Abd al-Rahman III

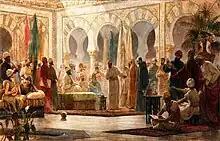
Abd al-Rahman III receiving ambassador John of Gorze of Otto I the Great at the Medina Azahara, by Dionisio Baixeras Verdaguer, 1885.

Abd al-Rahman was a great humanist and patron of arts, especially architecture. A third of his revenue sufficed for the ordinary expenses of government, a third was hoarded, and a third was spent on buildings. After declaring the caliphate, he had a massive palace complex, known as the Medina Azahara, built some five kilometres north of Córdoba. The Medina Azahara was modelled after the old Umayyad palace in Damascus and served as a symbolic tie between the new caliph and his ancestors. It was said that Córdoba contained 3000 mosques and 100,000 shops and homes during his reign.